Money No Enough

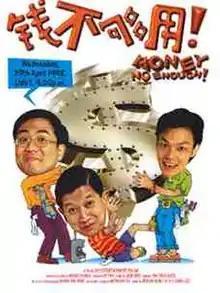
VCD cover for "Money No Enough"

Money No Enough is a 1998 Singaporean comedy film written by Jack Neo, directed by Tay Teck Lock, and produced by JSP films. The movie stars Neo, Mark Lee and Henry Thia as three close and best friends who start a car polishing business together to resolve their financial problems. Released in cinemas on 7 May 1998, the film received mixed reviews from critics but earned over S$5.8 million and was the all-time highest-grossing Singaporean film until 2012. Its success helped revive the Singaporean film industry and pave the way for the emergence of other Singaporean cultural phenomena.